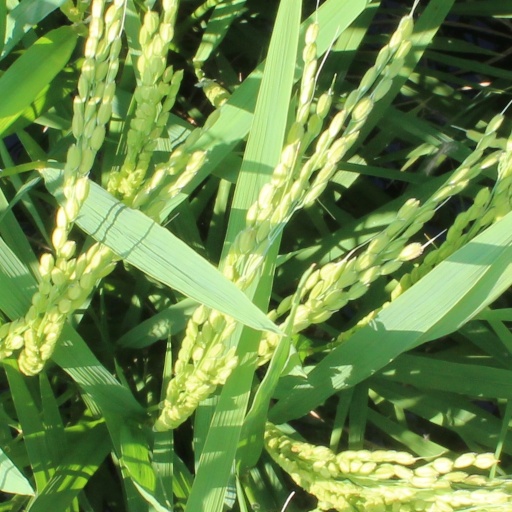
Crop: rice